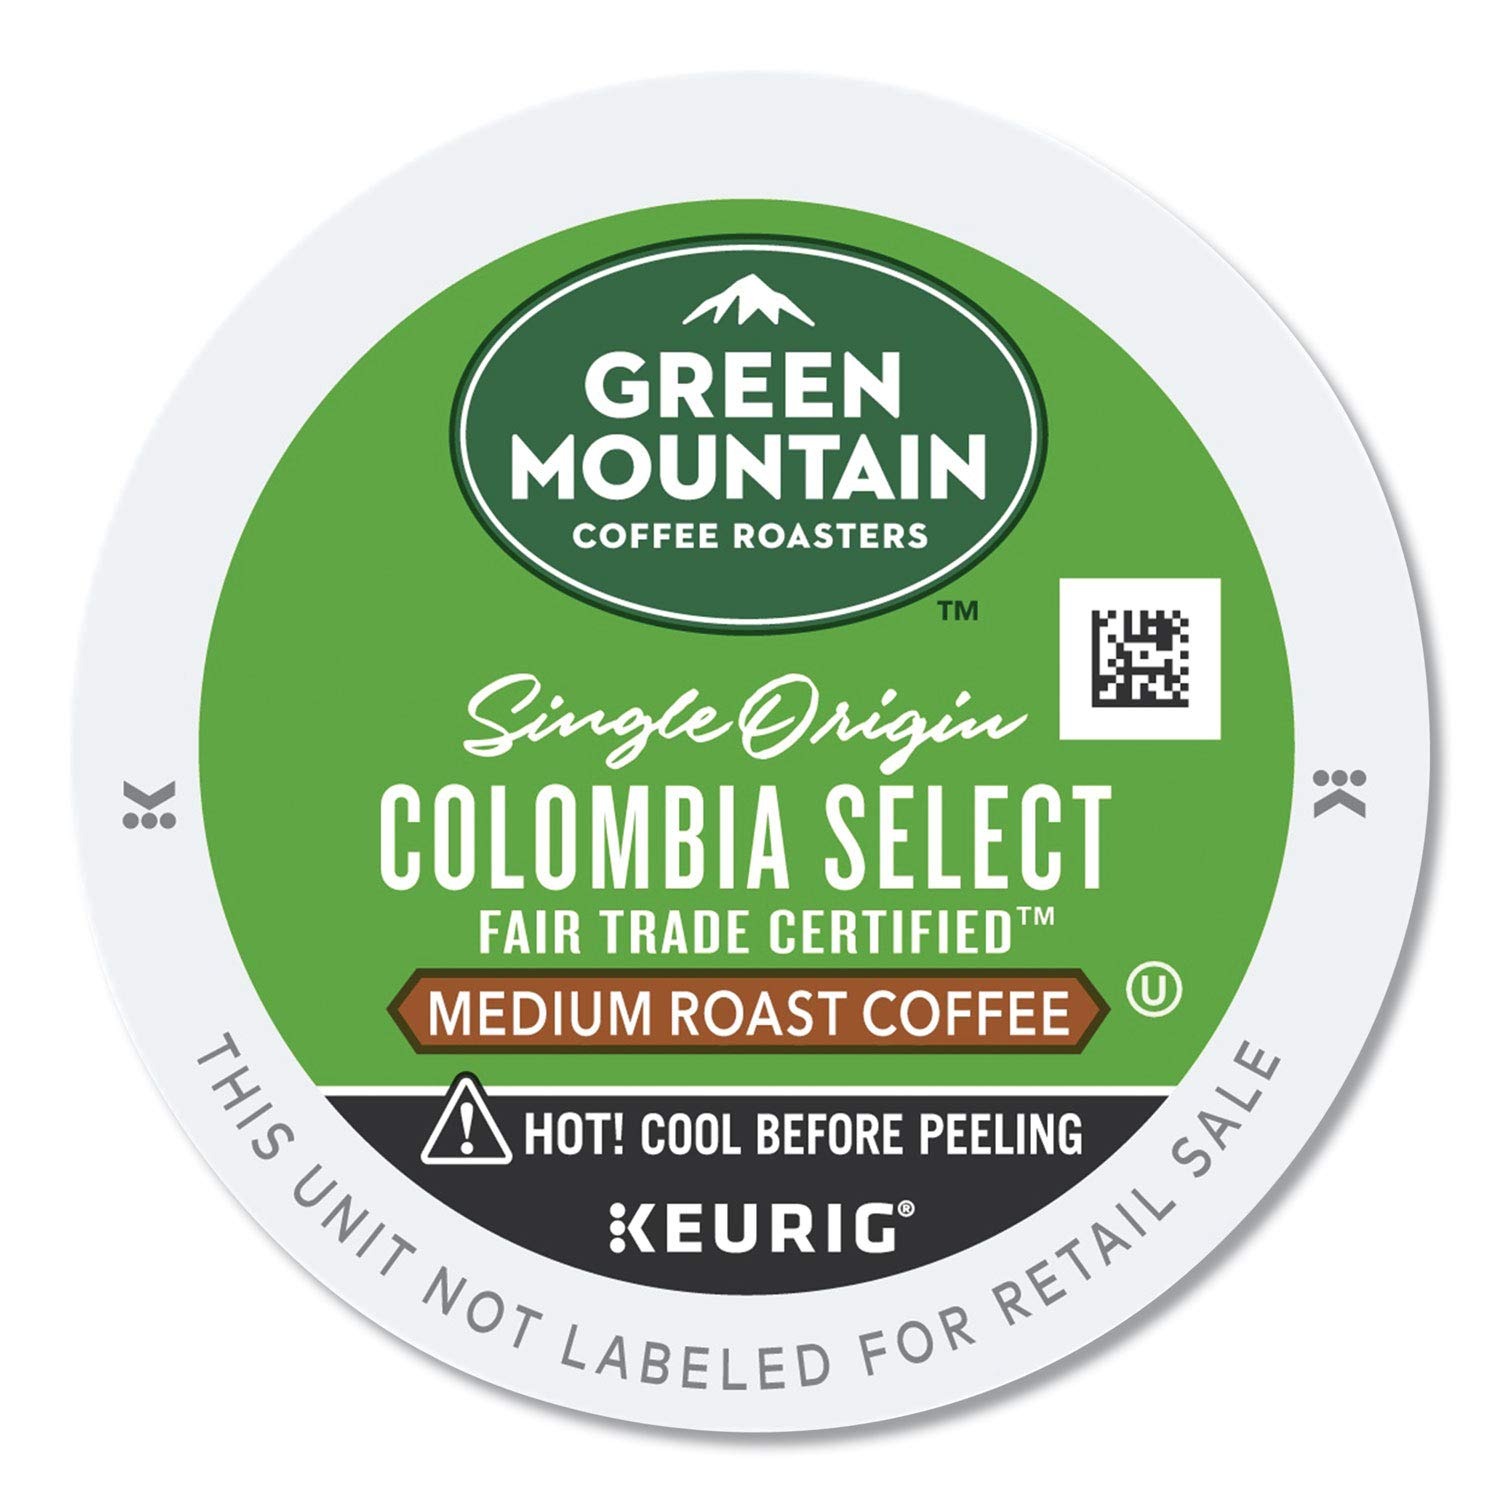
Item Name: GMT6003 - Green Mountain Coffee Colombian Fair Trade Select Coffee K-Cups
Bullet Point: 6003
Product Description: Colombian Fair Trade Select Coffee K-Cups, 24/Box
Value: 1.0
Unit: Count

Price: 21.99